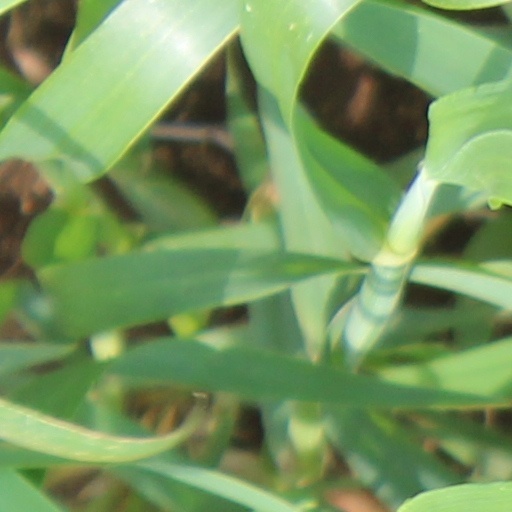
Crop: wheat